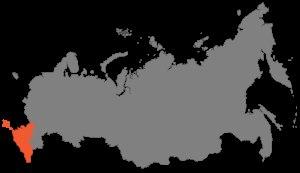
La région économique du Caucase du Nord est l'une des douze régions économiques de Russie.